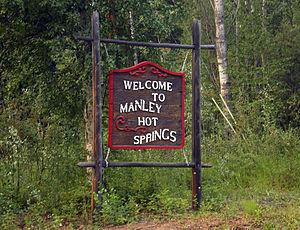
Manley Hot Springs est une localité d'Alaska aux États-Unis appartenant à la Région de recensement de Yukon-Koyukuk. Sa population était estimée à 89 personnes en 2010.